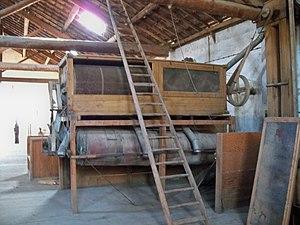
Intérieur de la Graineterie Aimé Roux, Carpentras (84) This building is inscrit au titre des Monuments Historiques. It is indexed in the Base Mérimée, a database of architectural heritage maintained by the French Ministry of Culture,
La graineterie Roux de Carpentras, fondée en 1907, au 34 rue Bel Air à Carpentras en Vaucluse, reste un exemple rare de l'industrie des semences, qui ne compte aujourd'hui que cinq établissements de ce type en France, dont seulement deux autres sont répertoriés par l'inventaire général du patrimoine culturel. Depuis l'arrêté du 9 septembre 2005, le bâtiment est inscrit au titre des Monuments historiques. La graineterie fonctionne pendant presque un siècle de 1919 jusqu'au début des années 2000.